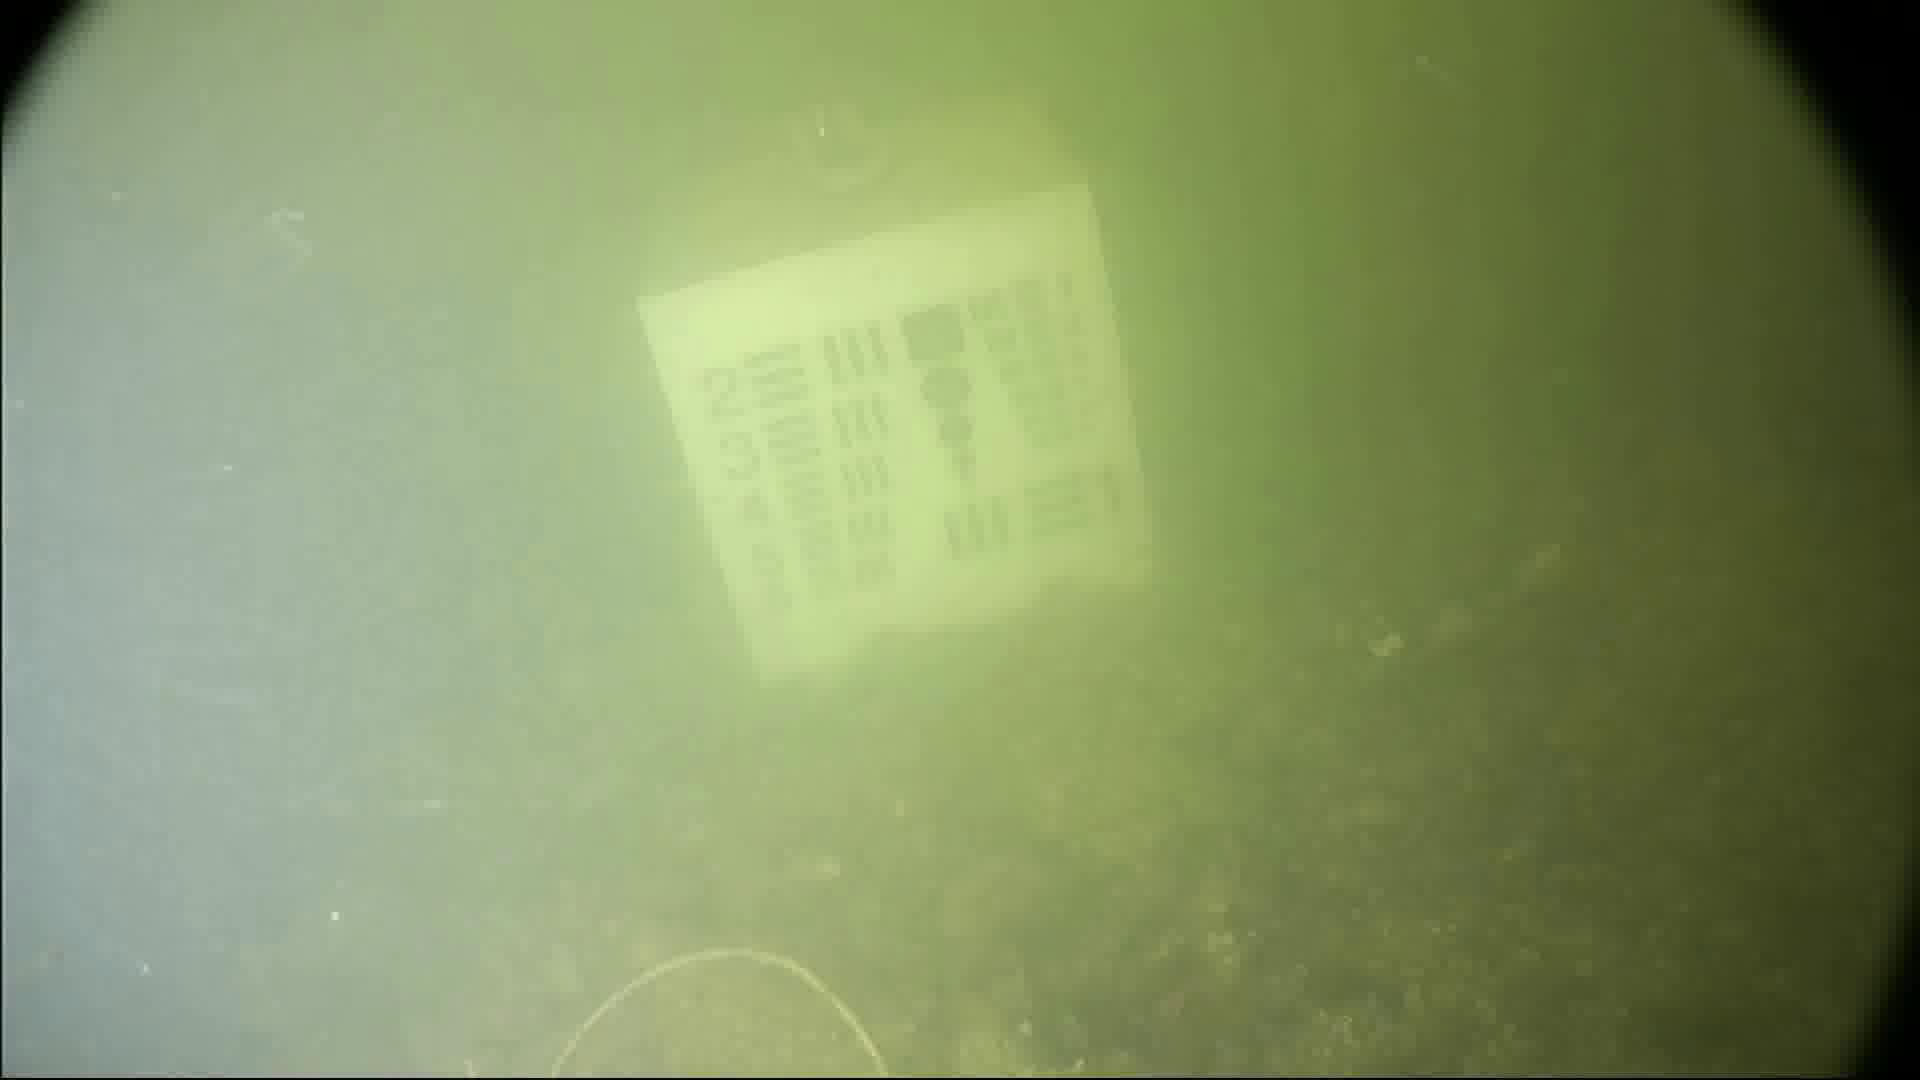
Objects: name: crab